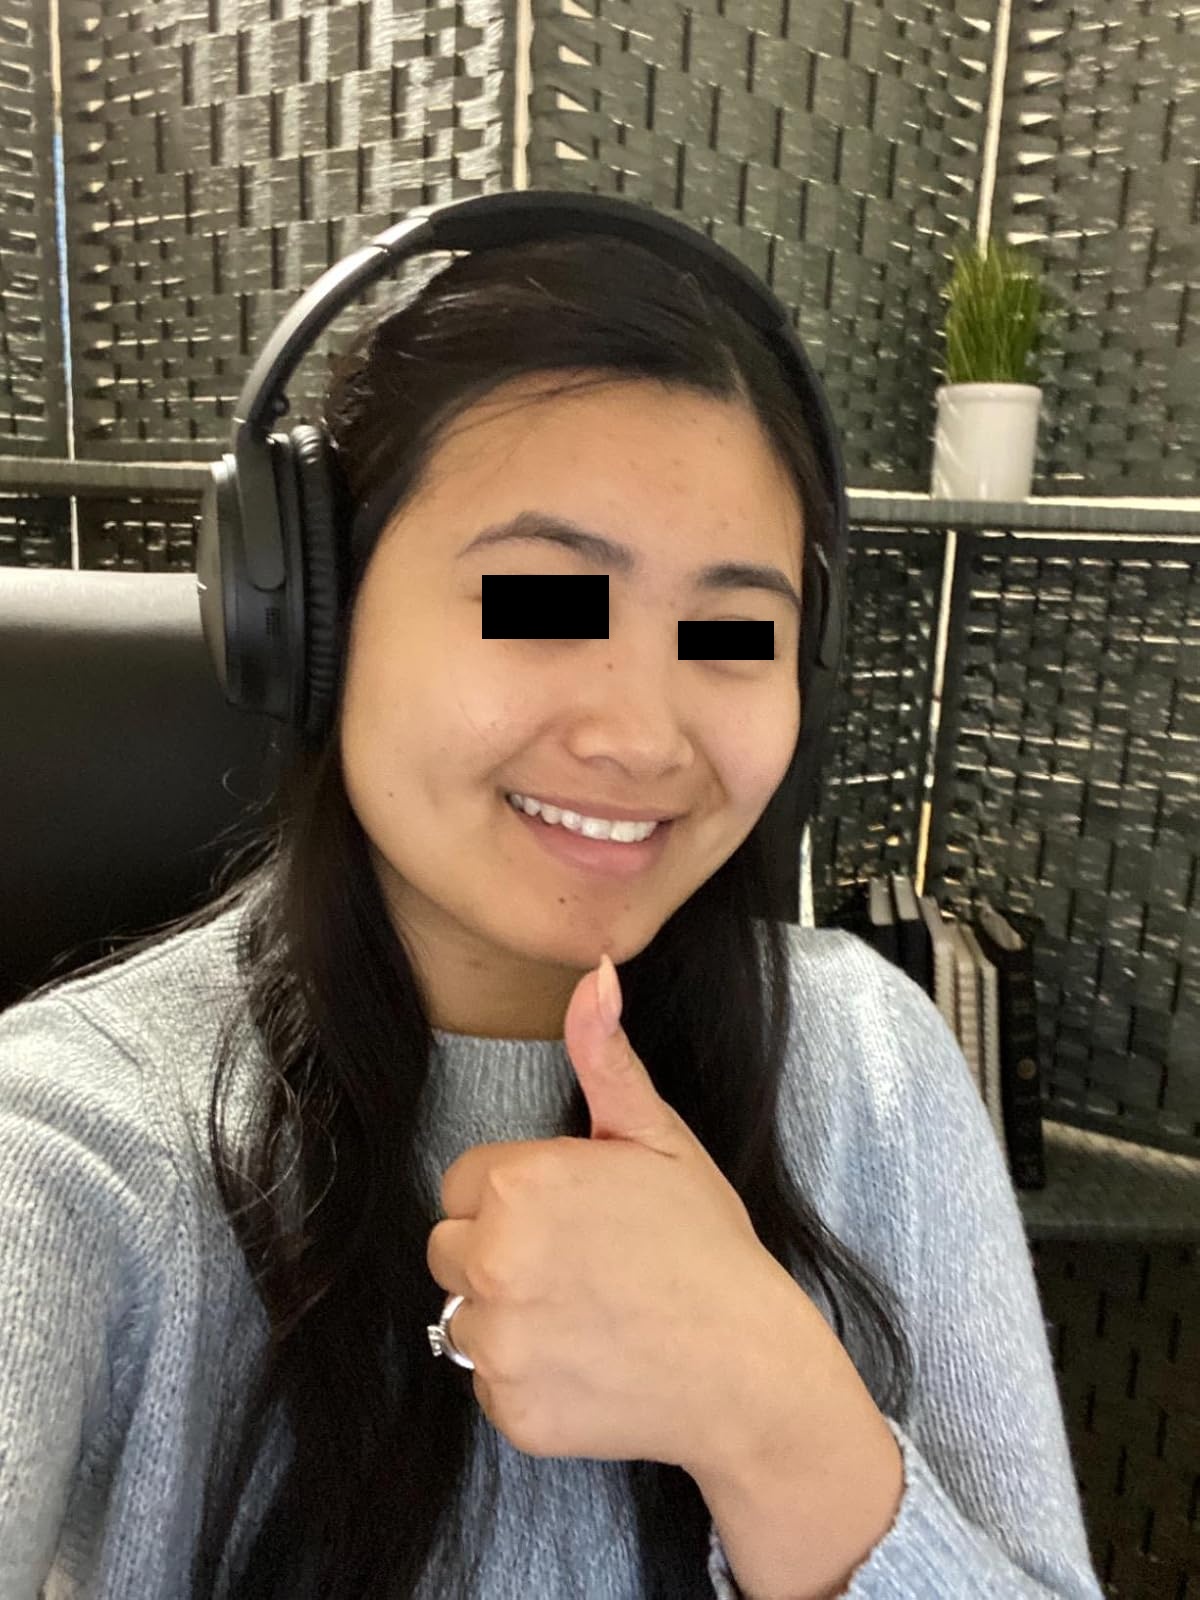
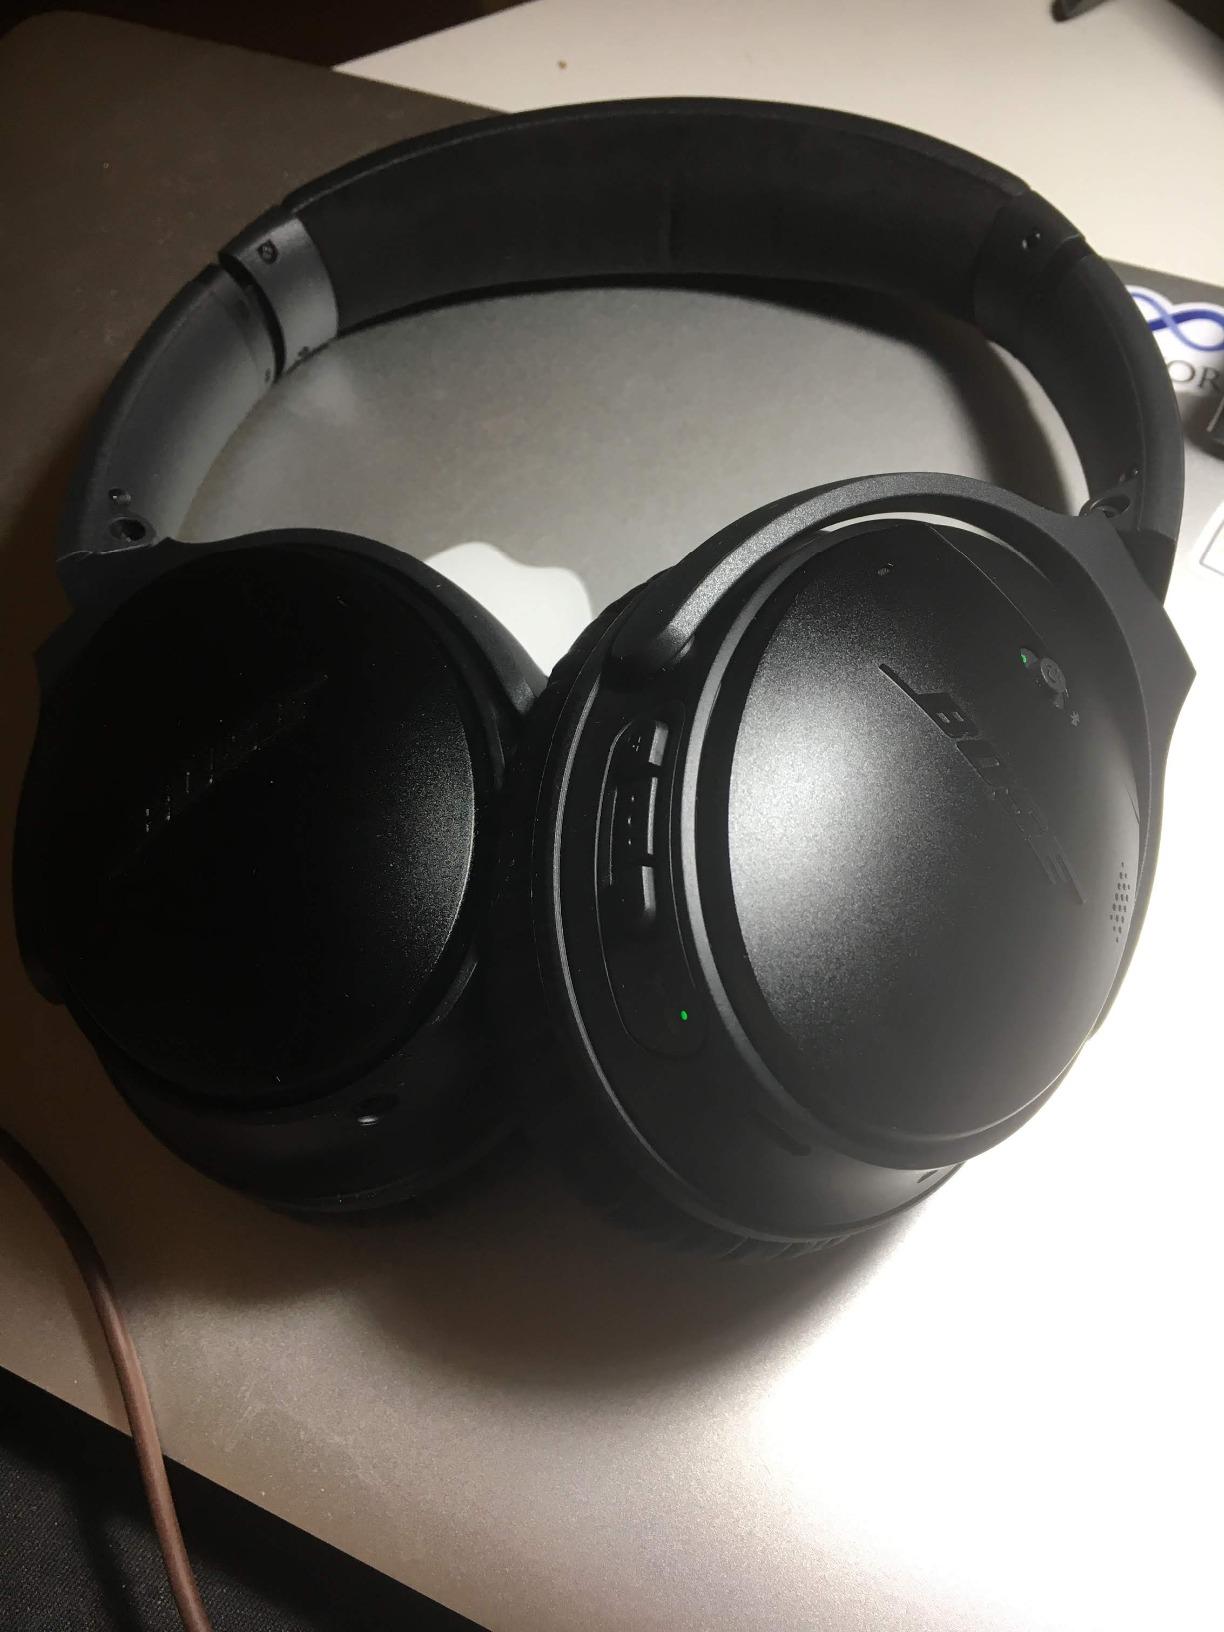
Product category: headphones
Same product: yes